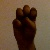
The image shows a hand gesture representing the letter 'E' in Indian Sign Language.